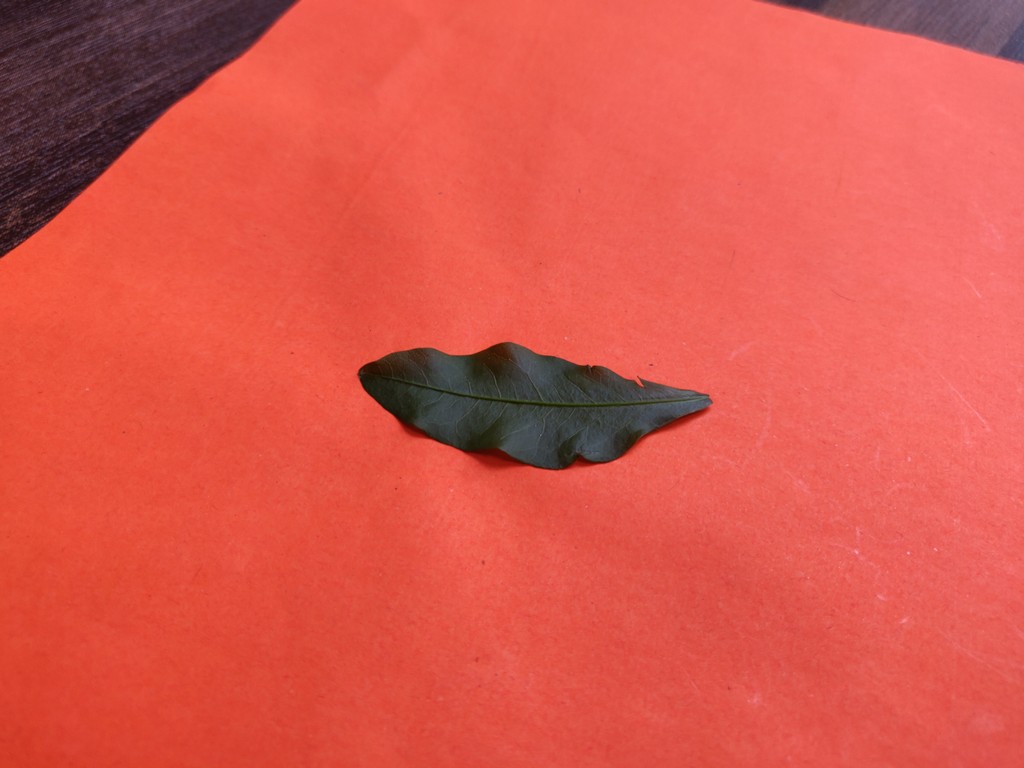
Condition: Healthy
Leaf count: single
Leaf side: front